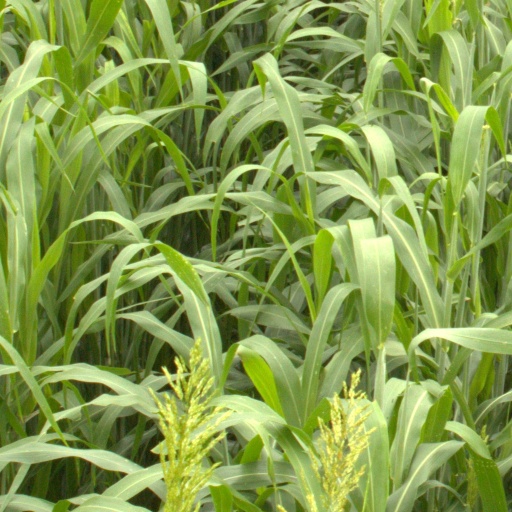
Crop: sorghum